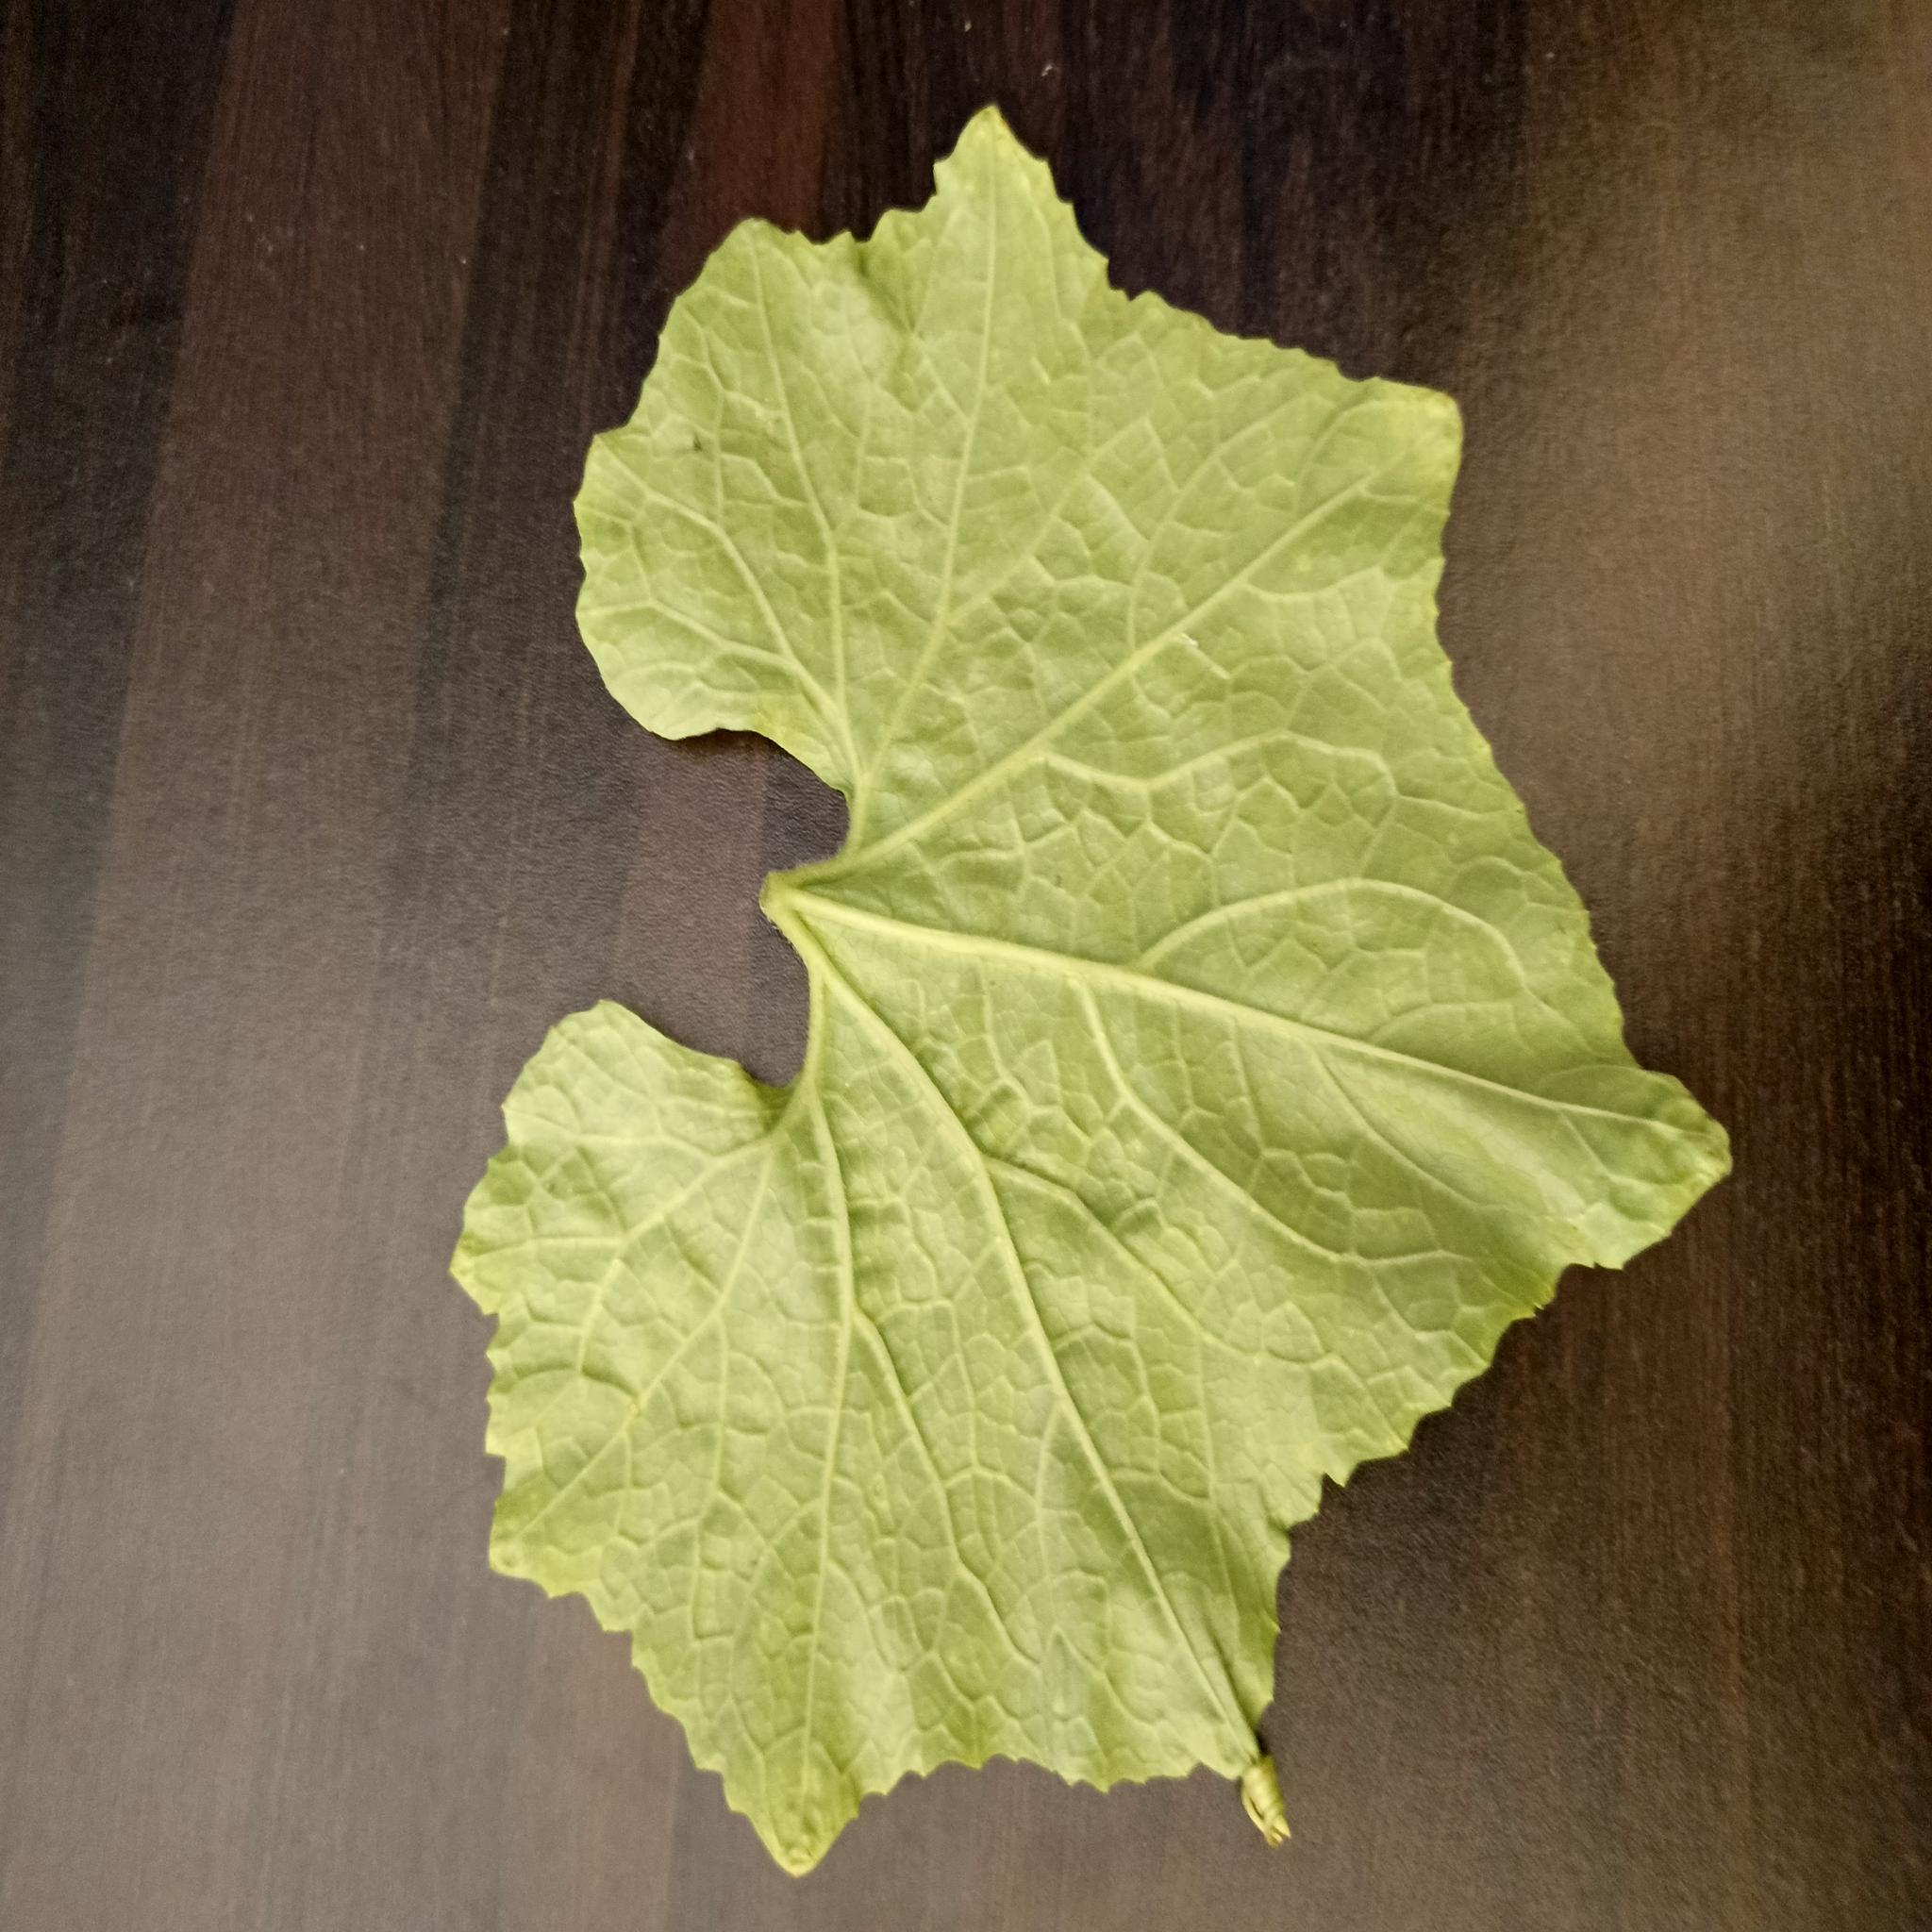
Label: Healthy